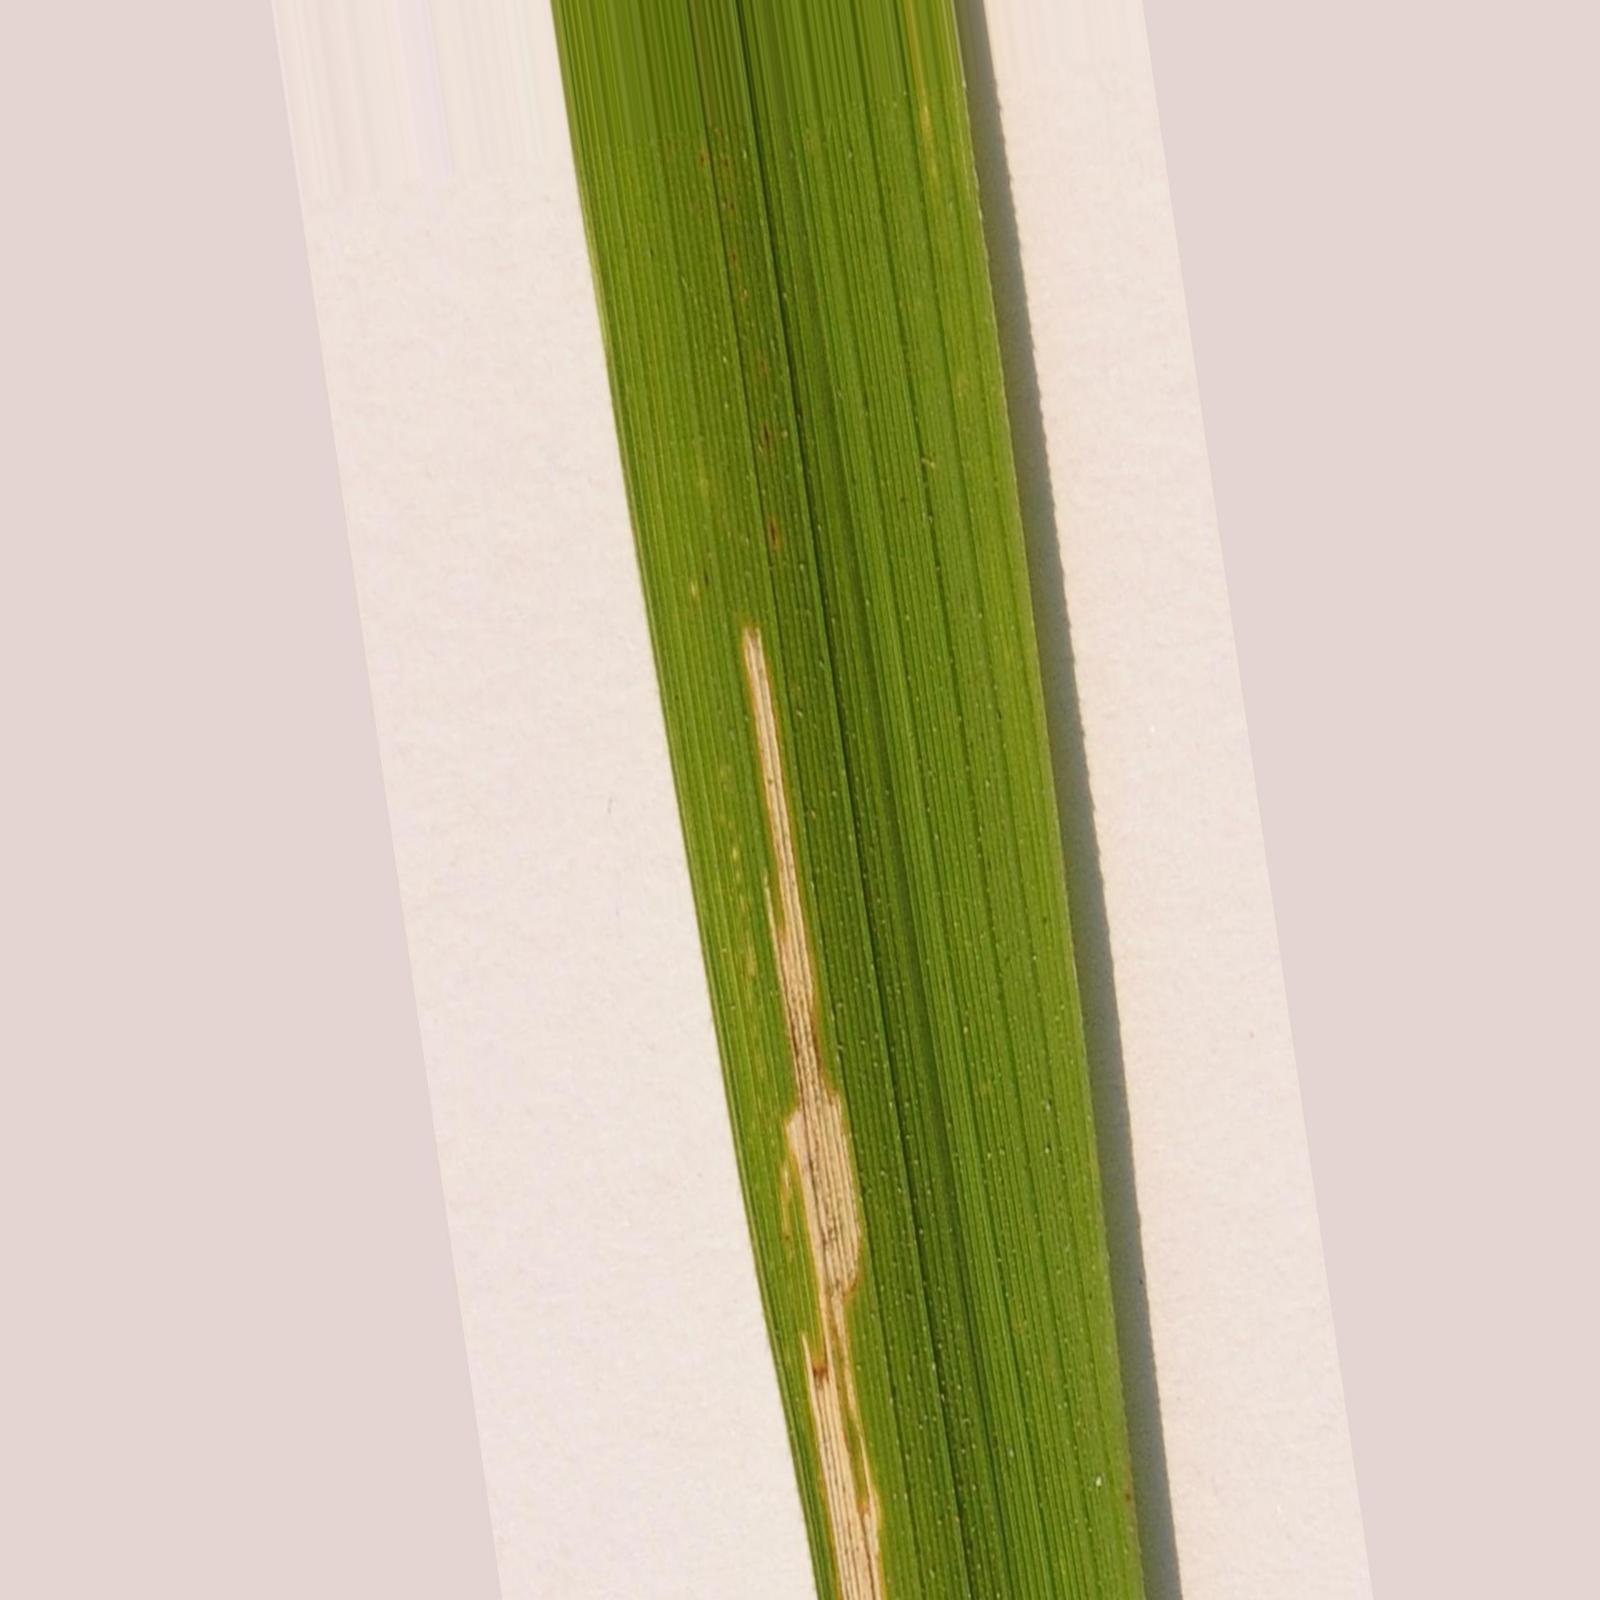
Nhãn: Bệnh Bạc lá (Bacterial leaf blight)